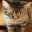
Label: cat